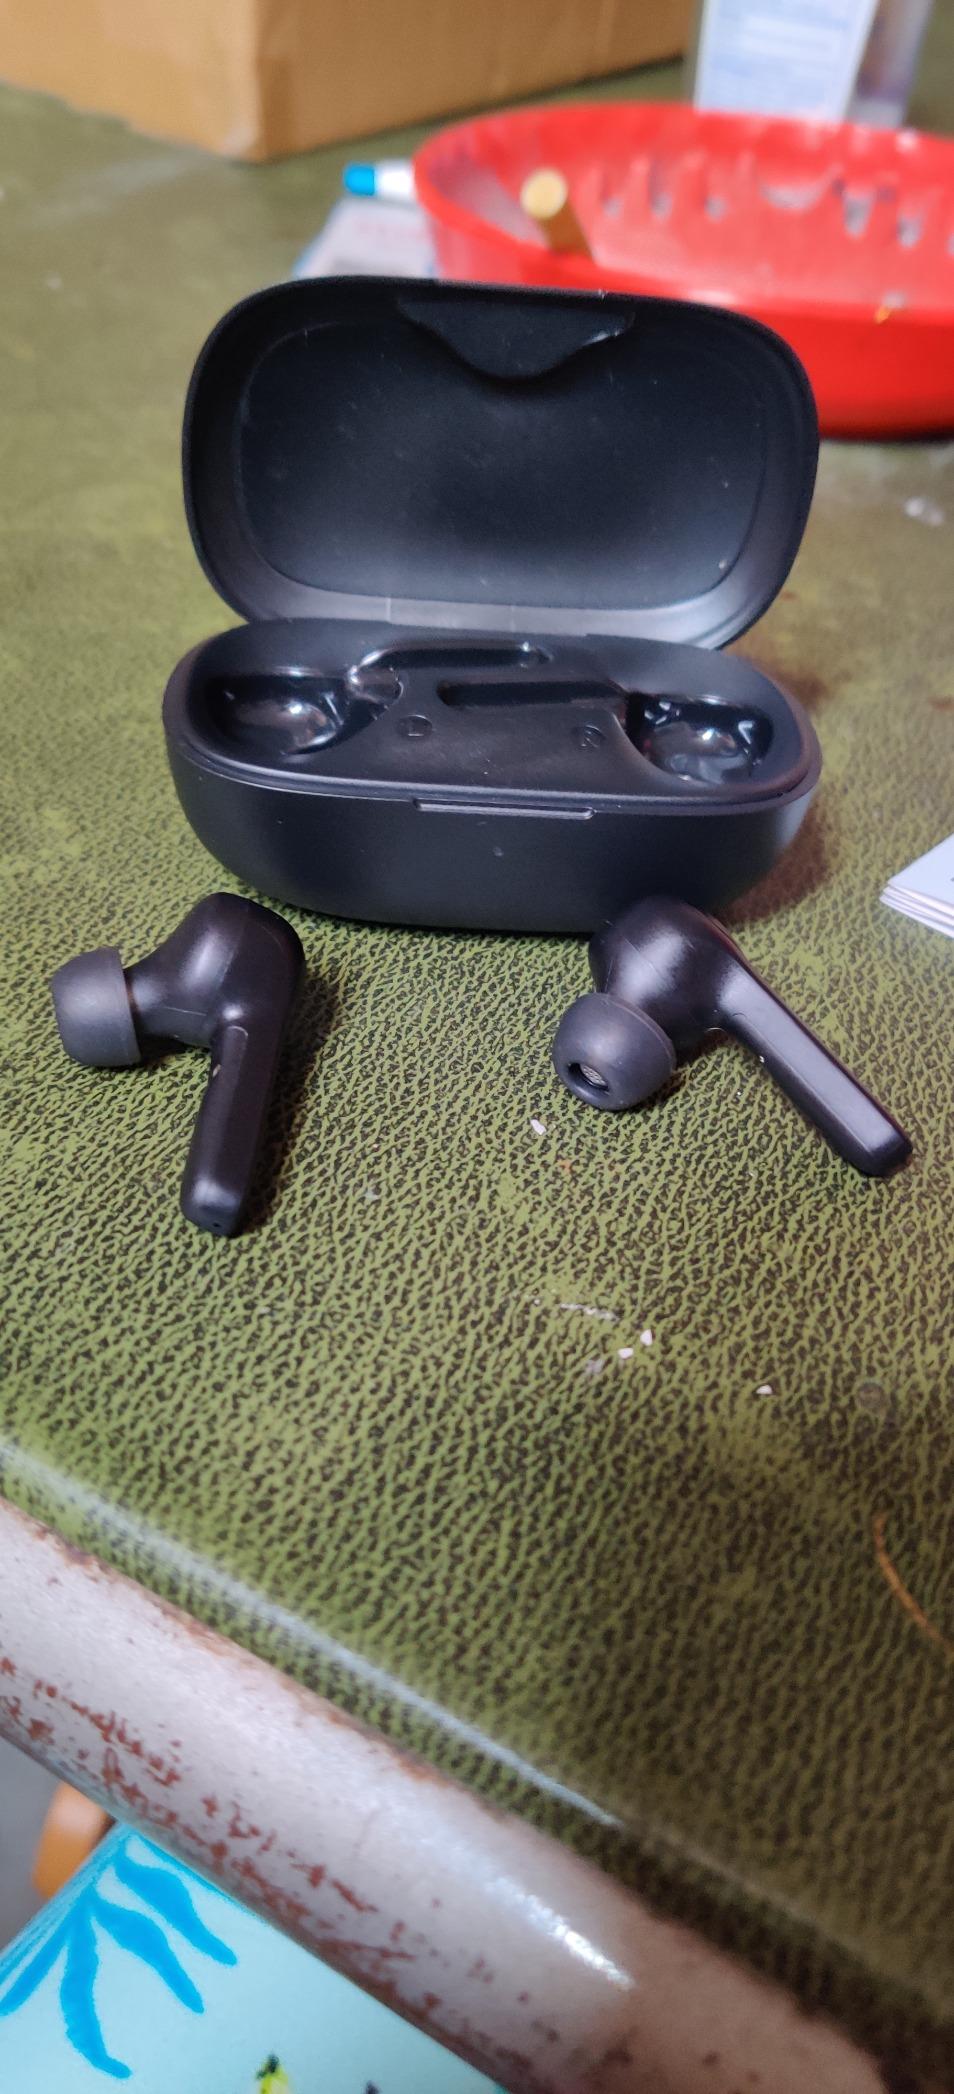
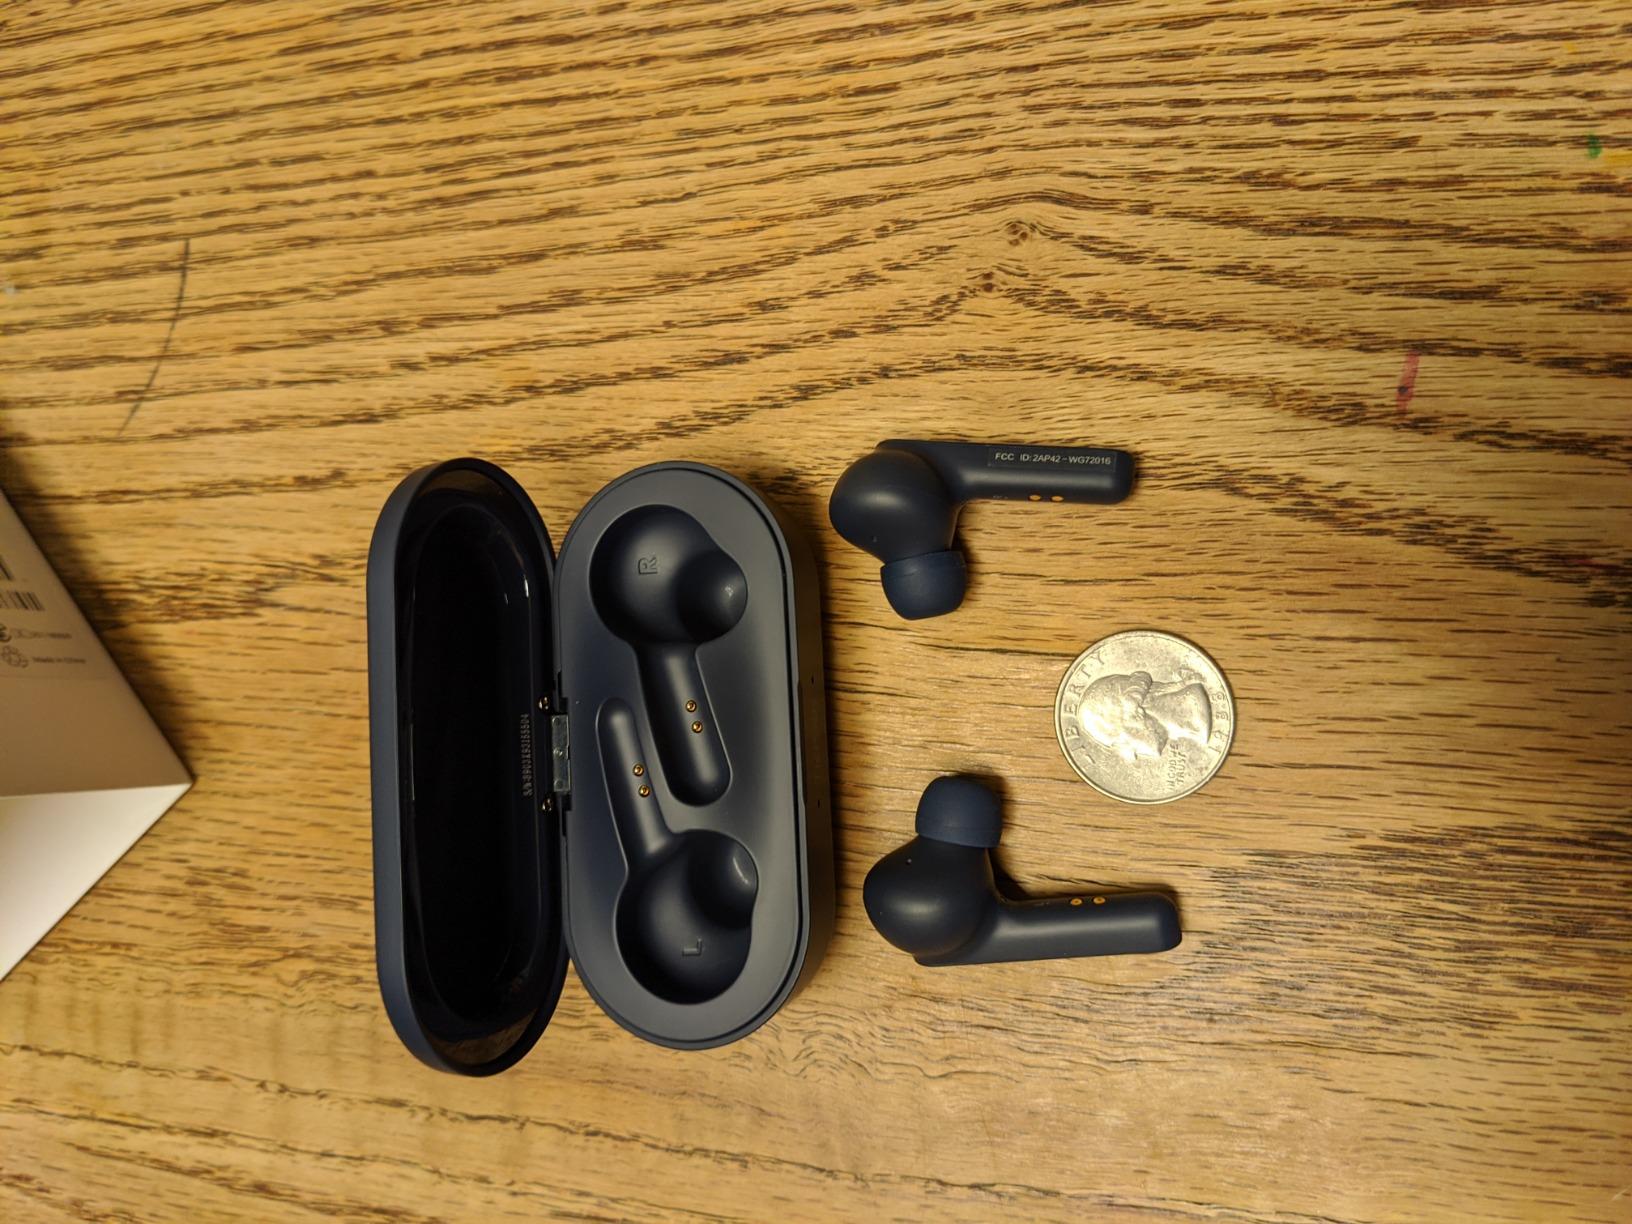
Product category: earbuds
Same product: no